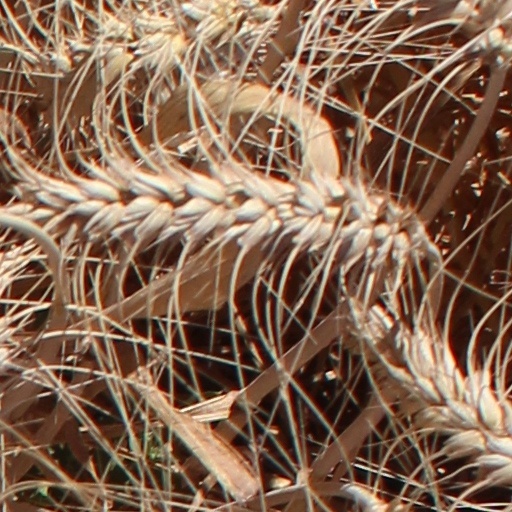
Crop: wheat